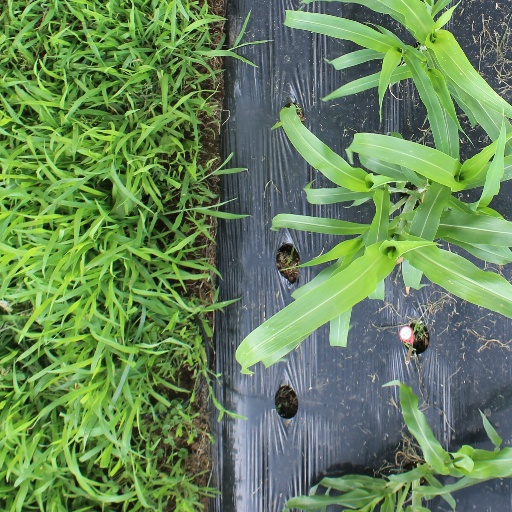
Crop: sorghum